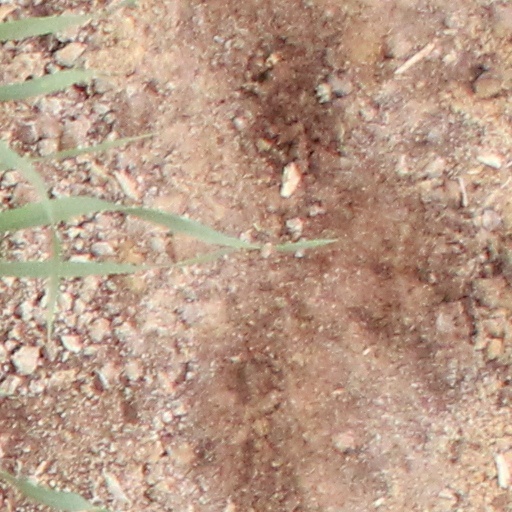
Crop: wheat